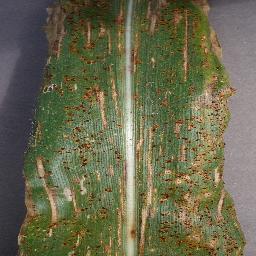
Label: Corn_(Maize)___Gray_Leaf_Spot_(Cercospora)